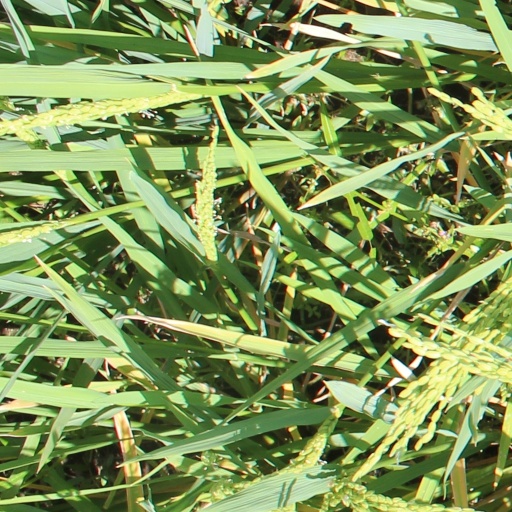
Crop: rice